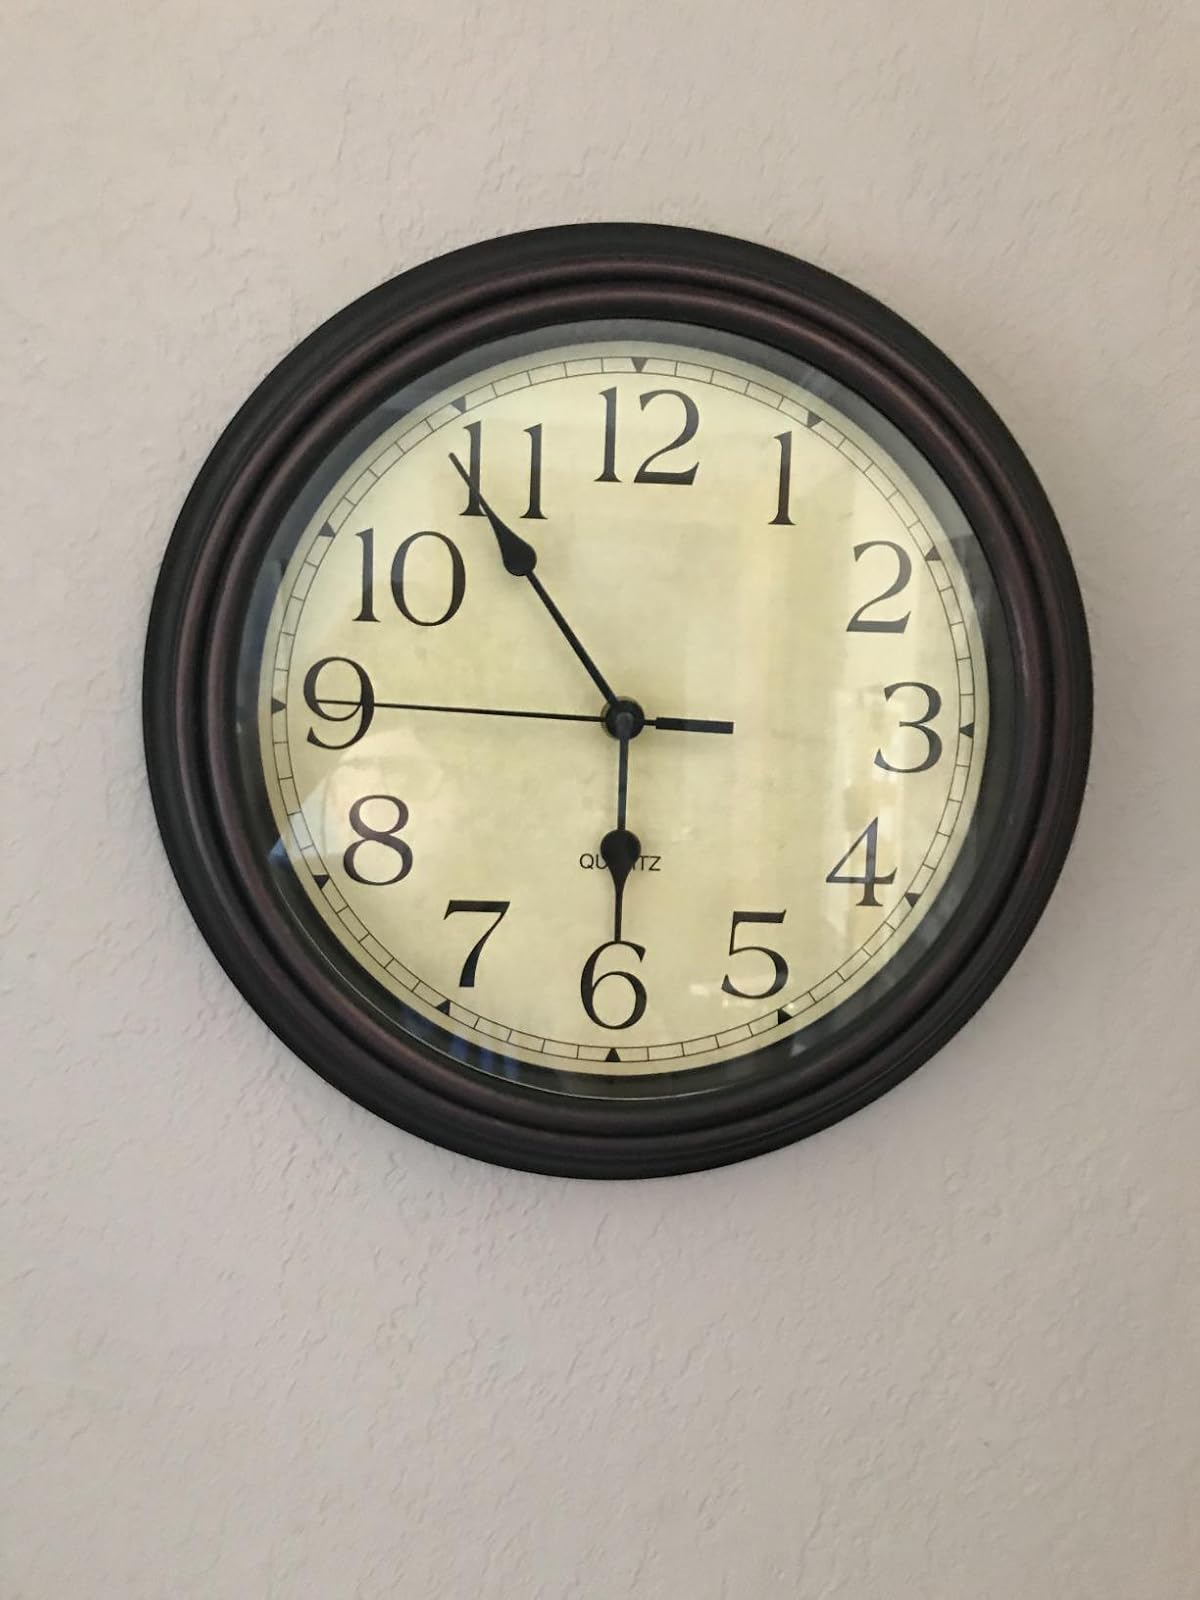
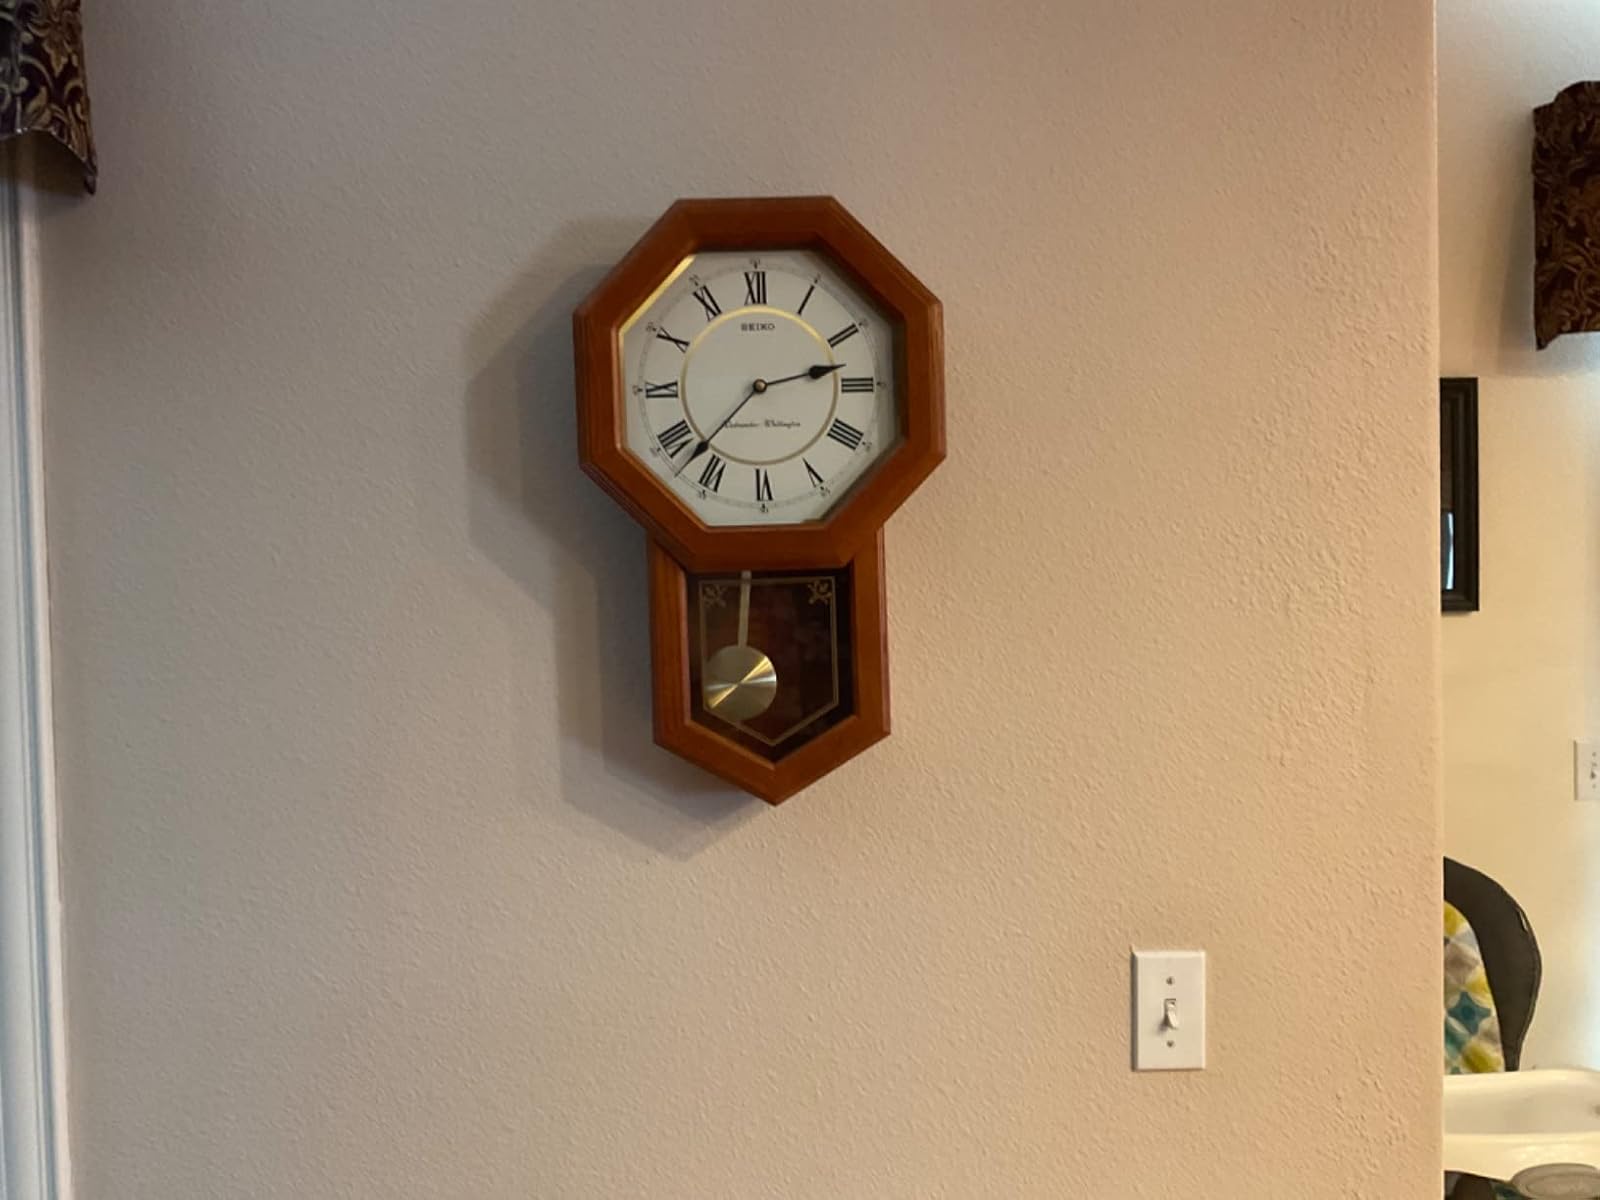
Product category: clock
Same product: no